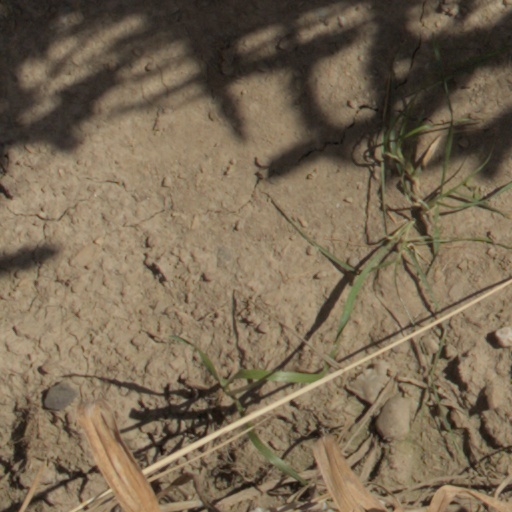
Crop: wheat